Kevin Pollak

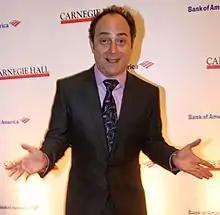
Pollak in 2011

As an actor, Pollak's roles include the best friend, family or confidant characters to the leading men, as he did in "Ricochet" (1991), "A Few Good Men" (1992), "Grumpy Old Men" (1993) and its sequel "Grumpier Old Men" (1995), "Casino" (1995), "End of Days" (1999), and "The Wedding Planner" (2001). However, he has also played a wide variety of parts, such as a comical brownie in "Willow" (1988), the philandering brother of Sarah Jessica Parker in "Miami Rhapsody" (1995), a criminal in "The Usual Suspects" (1995), a father in "She's All That" (1999), and a gangster in "The Whole Nine Yards" (2000). His most substantial role to date was in "Deterrence" (1999), in which he played the main character, a vice president who must take over for a deceased President and deal with a nuclear crisis.